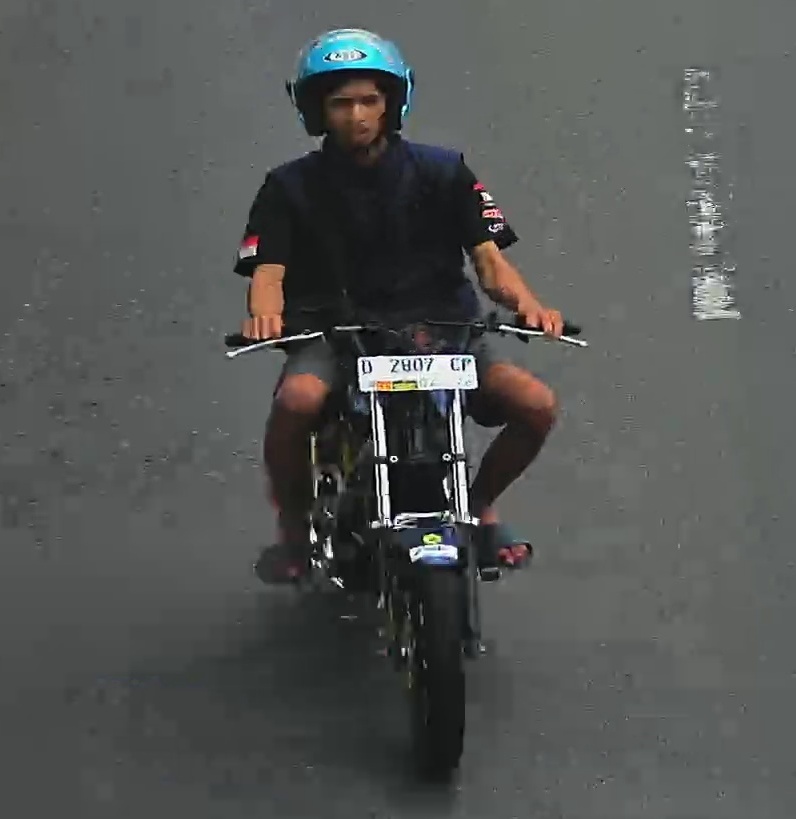
person-with-helmet: 1
person-without-helmet: 0